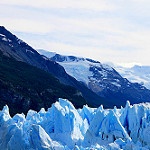
Label: glacier